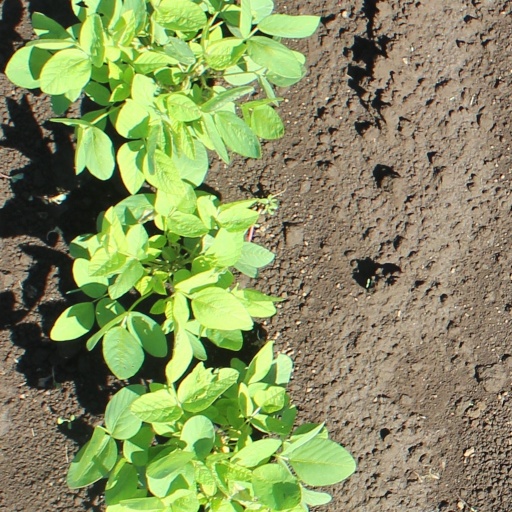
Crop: soybean